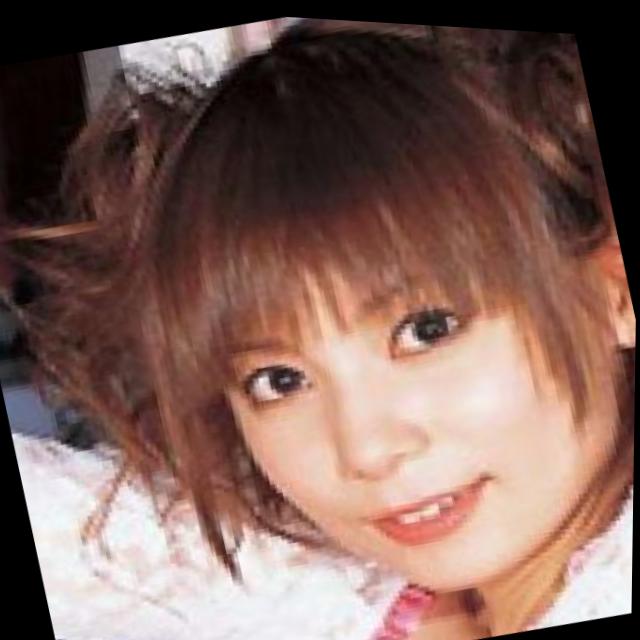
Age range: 21-44